German Legion of Honor

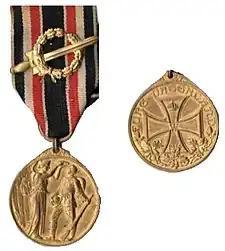
German Legion of Honor shown with sword attachment

The German Legion of Honor was a veterans commemorative award of the Weimar Republic. The award was created in the 1920s under the authority of a "High Council of German Honor" composed of German veterans, many of whom had served as high-ranking officers or even as generals during World War I. The award was presented apparently for civic accomplishments in peacetime by veterans, with the criteria including the requirement that the recipient be an "excellent comrade and friend worthy of honor". The High Council of German Honor was also connected extensively with the Freikorps movement and frequently awarded the decoration as a paramilitary award.